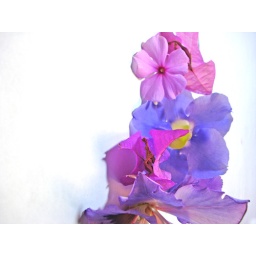
I collected only pink and purple flowers from around my city, then photographed them on a sheet of paper.